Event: Nepal Earthquake
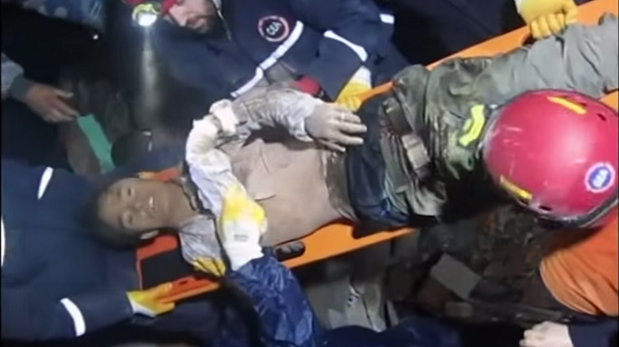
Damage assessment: damage